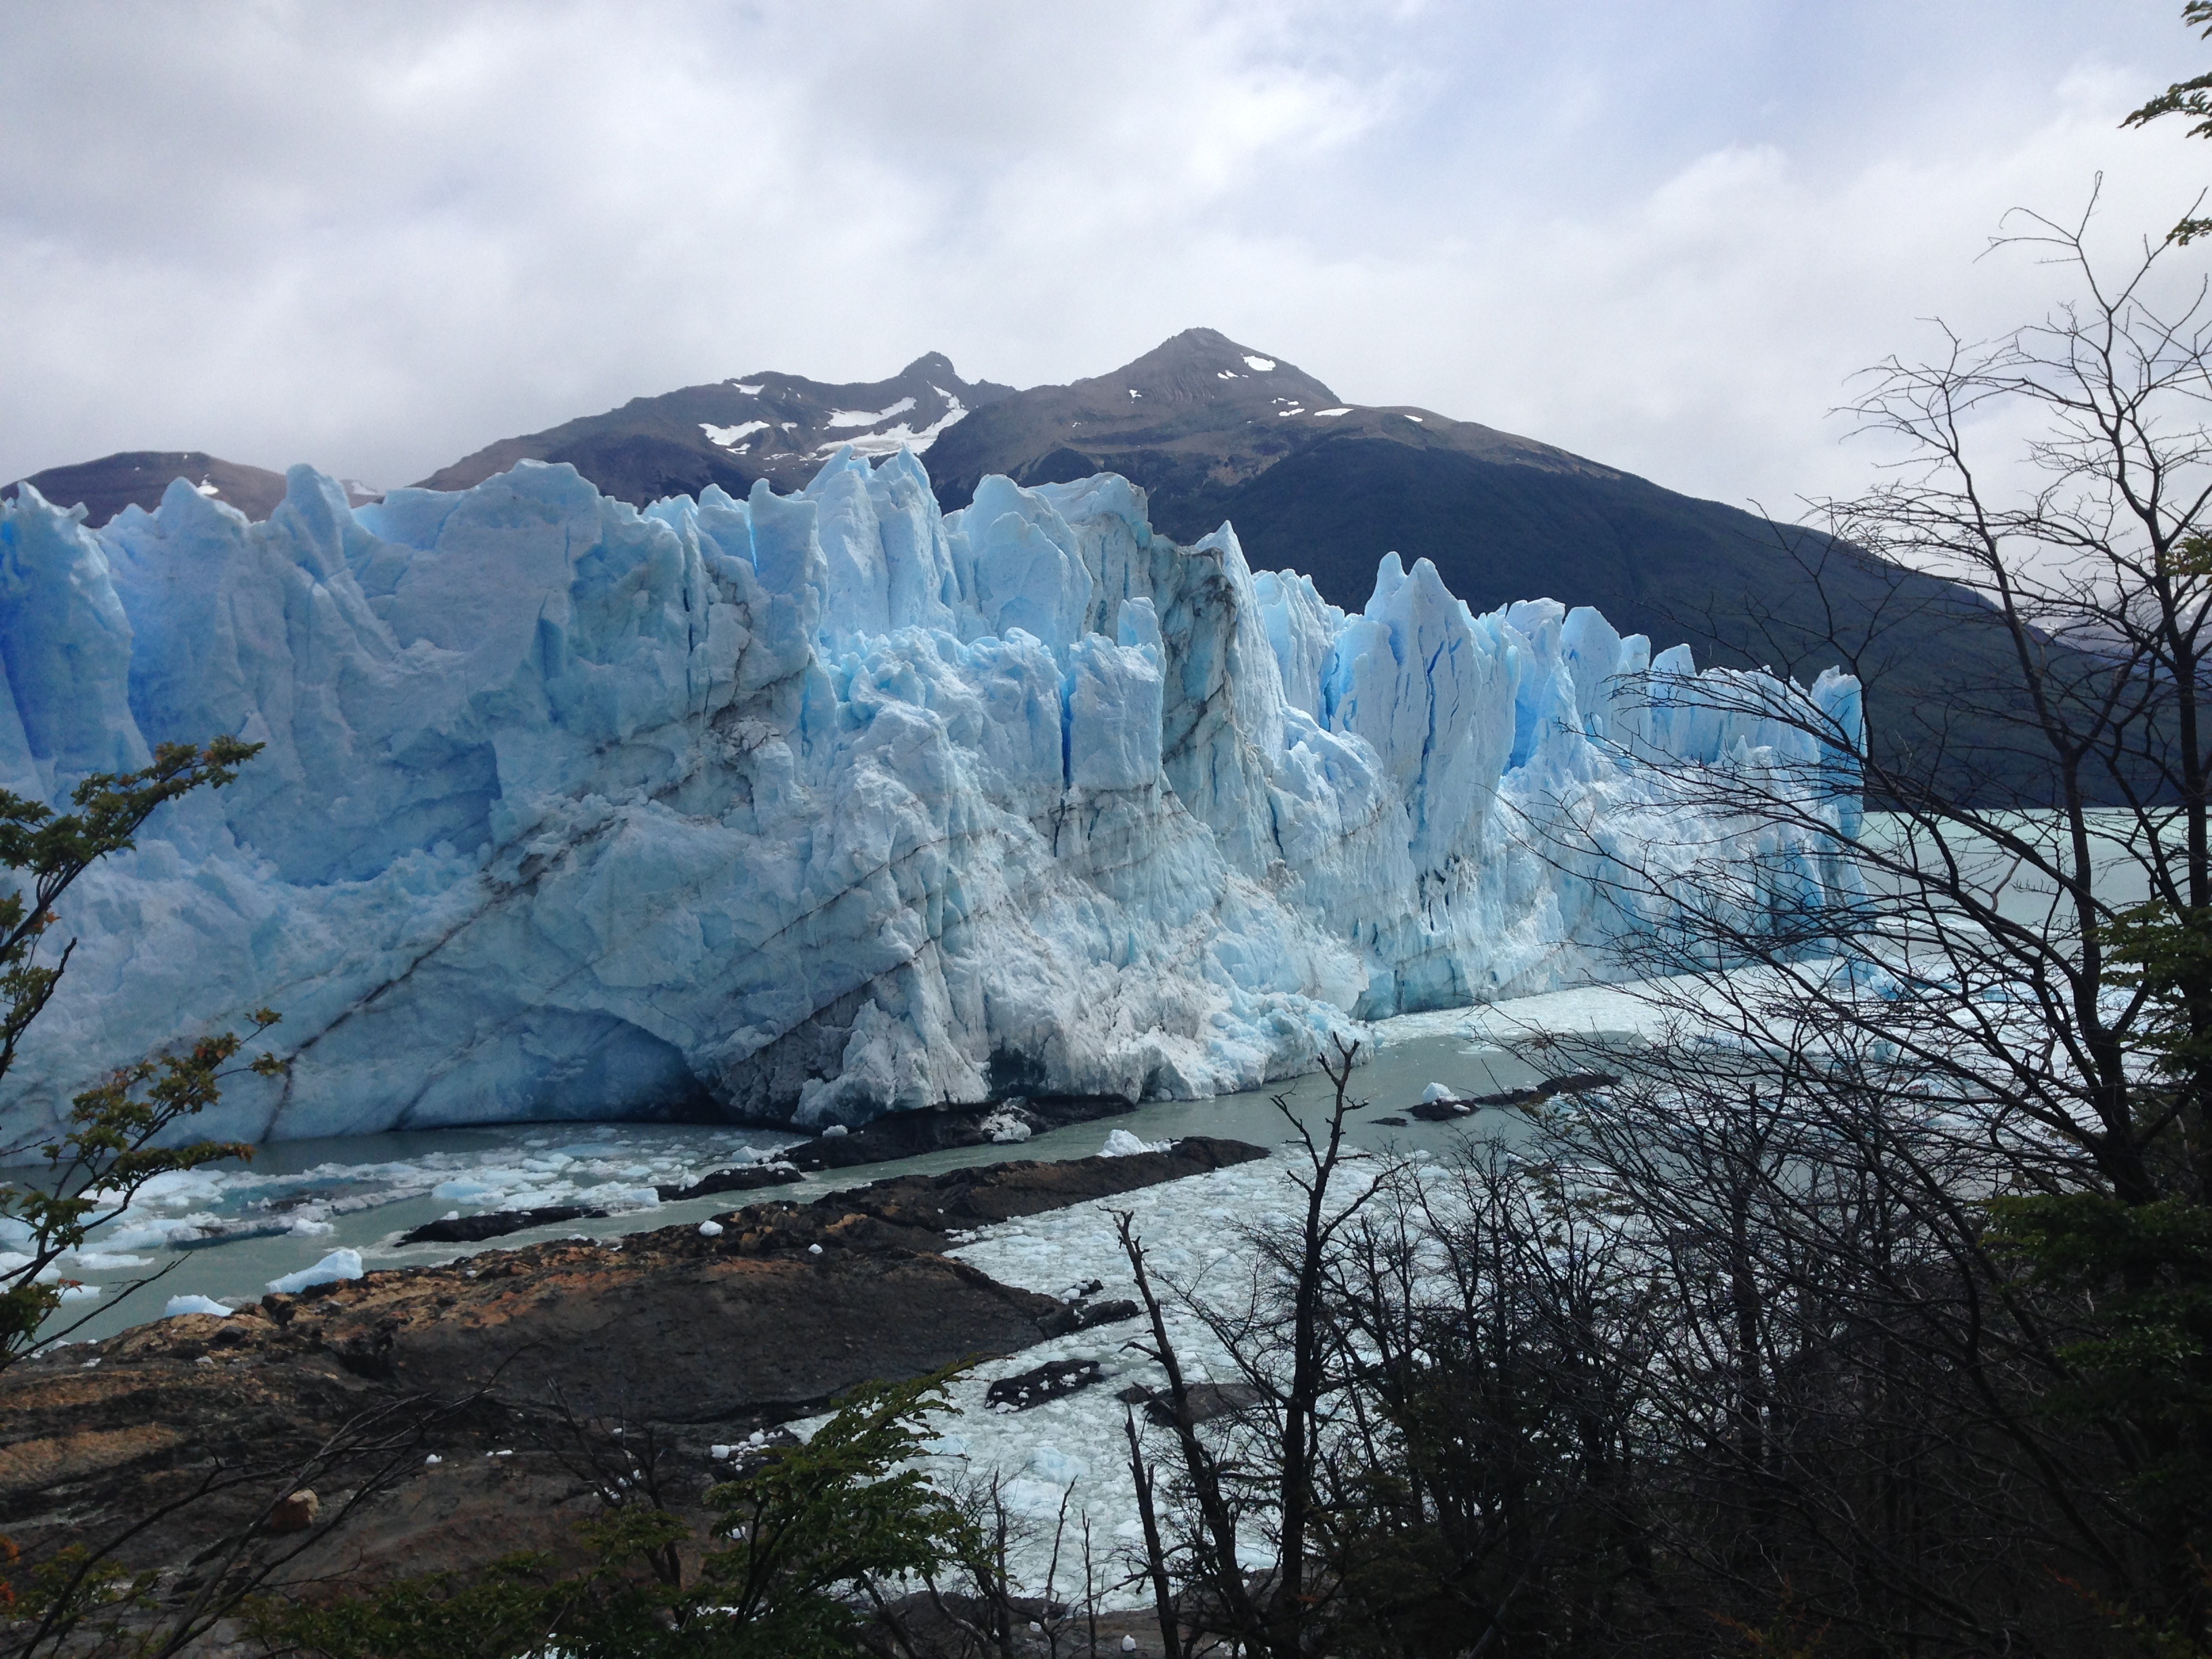
nature, mountain, winter, lake, mountain range, ice, glacier, ice cream, mountains, patagonia, landform, perito moreno, geographical feature, glacial landform